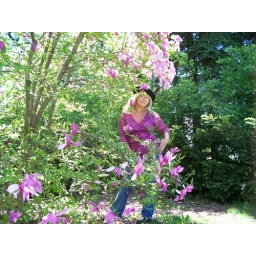
sitting in the flowers hat on